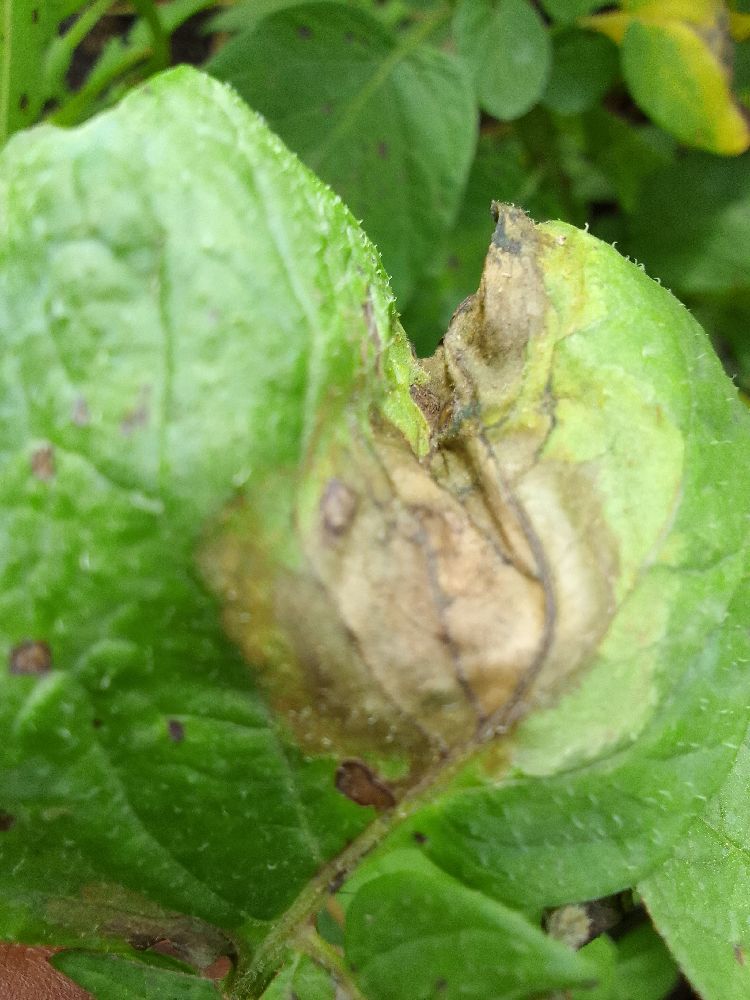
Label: Late blight